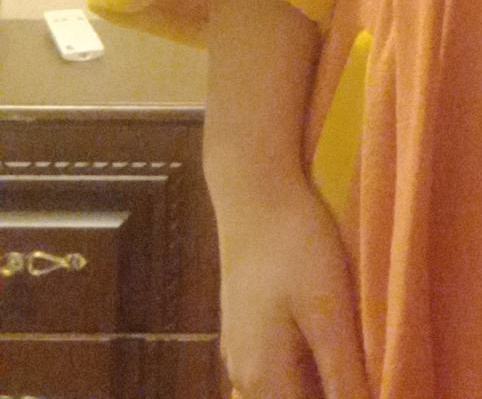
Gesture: no_gesture